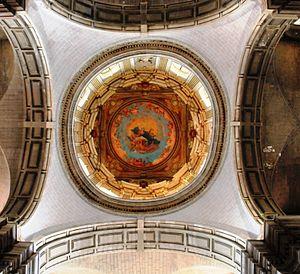
Dax est une commune du sud-ouest de la France, située dans le département des Landes. Elle appartient à l'ancienne province de Gascogne. C'est une station thermale très fréquentée. Ses habitants sont appelés les Dacquois.